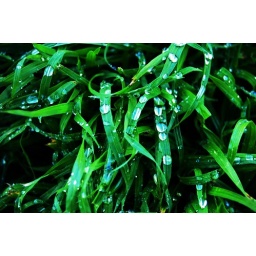
As Goulburn is in severe drought it was good to finally see some green grass